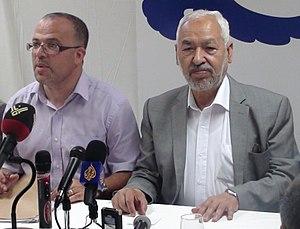
Ennahdha, ou mouvement Ennahdha, est un parti politique tunisien islamiste conservateur.
Samir Dilou, né en 1966 à Tunis, est un homme politique et avocat tunisien.